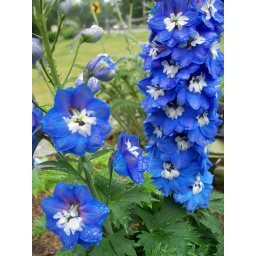
Pretty blue flowers in my step-mom's flower garden on a rainy day.